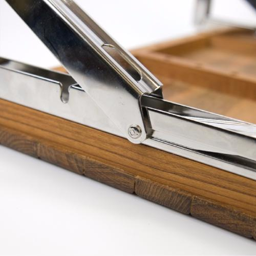
custom - made locks securely when the seat is lifted , fold down easily when not in use